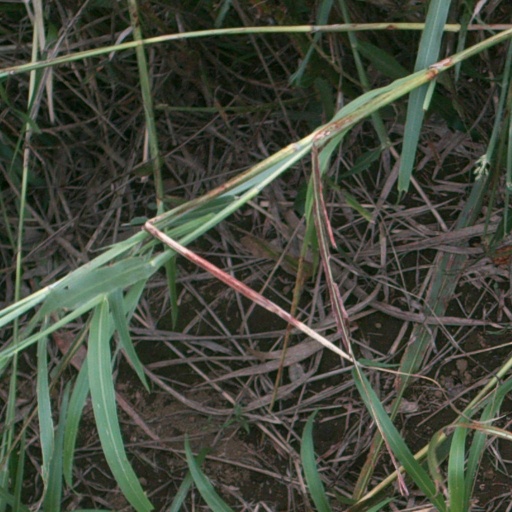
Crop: sorghum